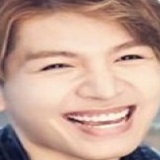
ca sĩ Kelvin Khánh